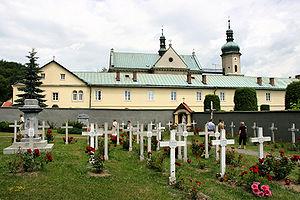
Raphaël Kalinowski - en religion Raphaël de Saint-Joseph, dans la vie civile Józef Kalinowski - est né le 1ᵉʳ septembre 1835 à Wilno et est mort le 15 novembre 1907 à Wadowice. Ingénieur militaire en Russie, il prend part à l'insurrection polonaise de 1863 en Lituanie. Il est déporté en Sibérie durant dix ans. Il soutient alors les autres prisonniers par son aide à la prière et ses encouragements généreux. Une fois libéré, il entre chez les Carmes déchaussés d'Autriche sous le nom de frère Raphaël de Saint-Joseph. Il étudie la théologie en Hongrie et il est ordonné prêtre en 1882.